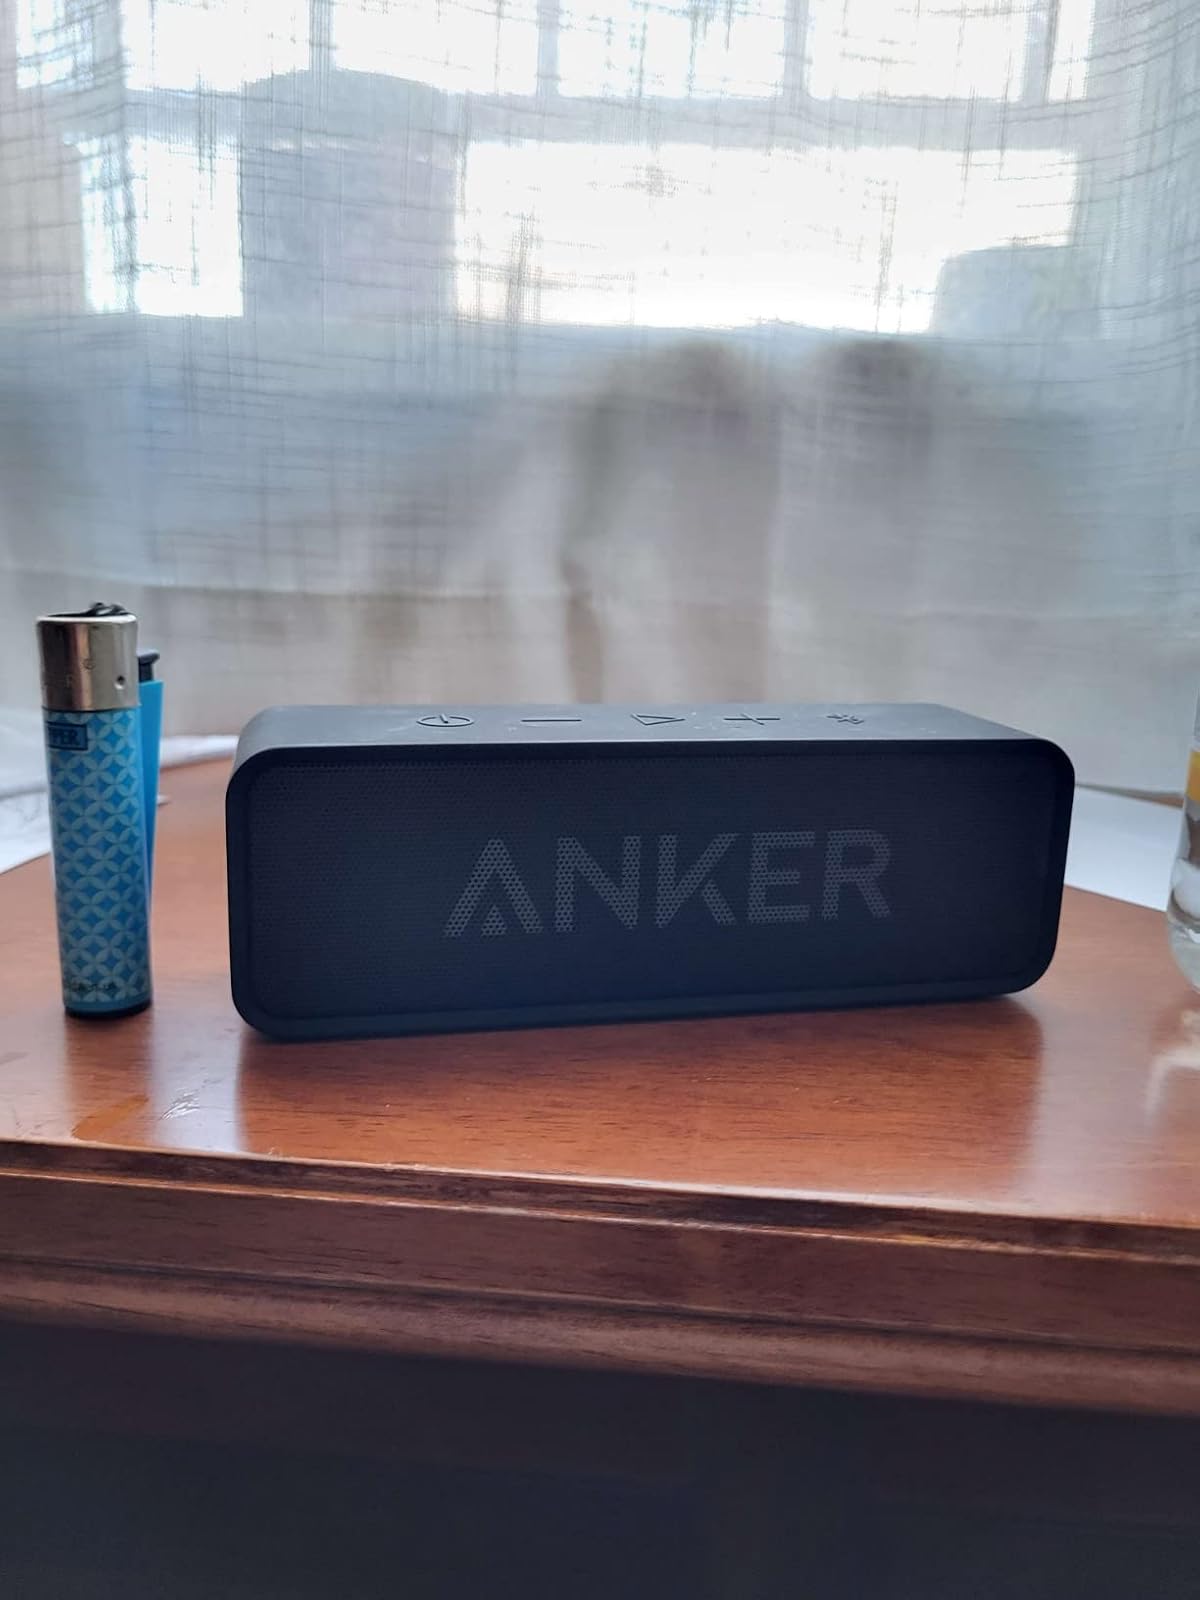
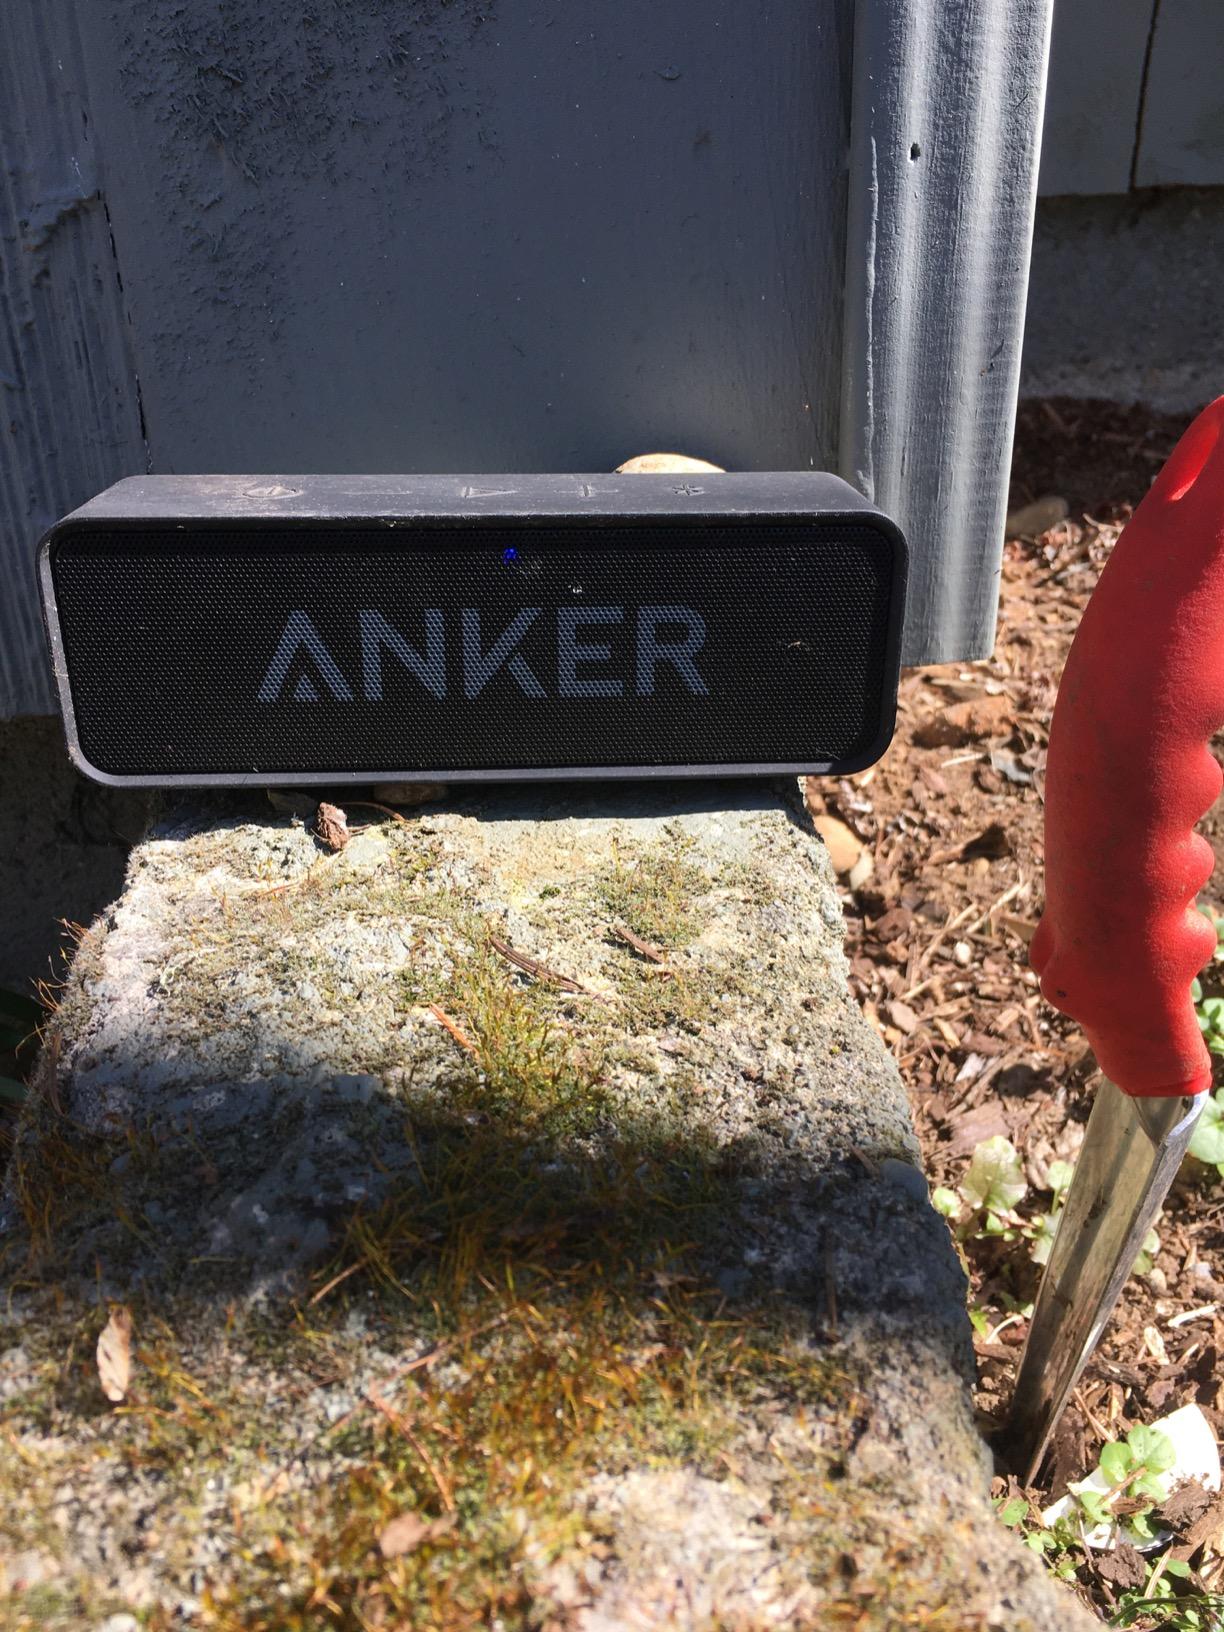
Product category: speaker
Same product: yes